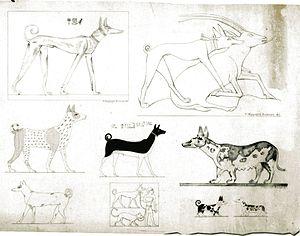
Planche à l'encre de chine aux lévriers et bassets, Musée des Beaux-Arts de Béziers
Amans Paul Hippolyte Boussac, né le 27 juin 1846 à Narbonne, mort le 25 janvier 1942, est un architecte et égyptologue français.
Basset est un nom de famille notamment porté par :